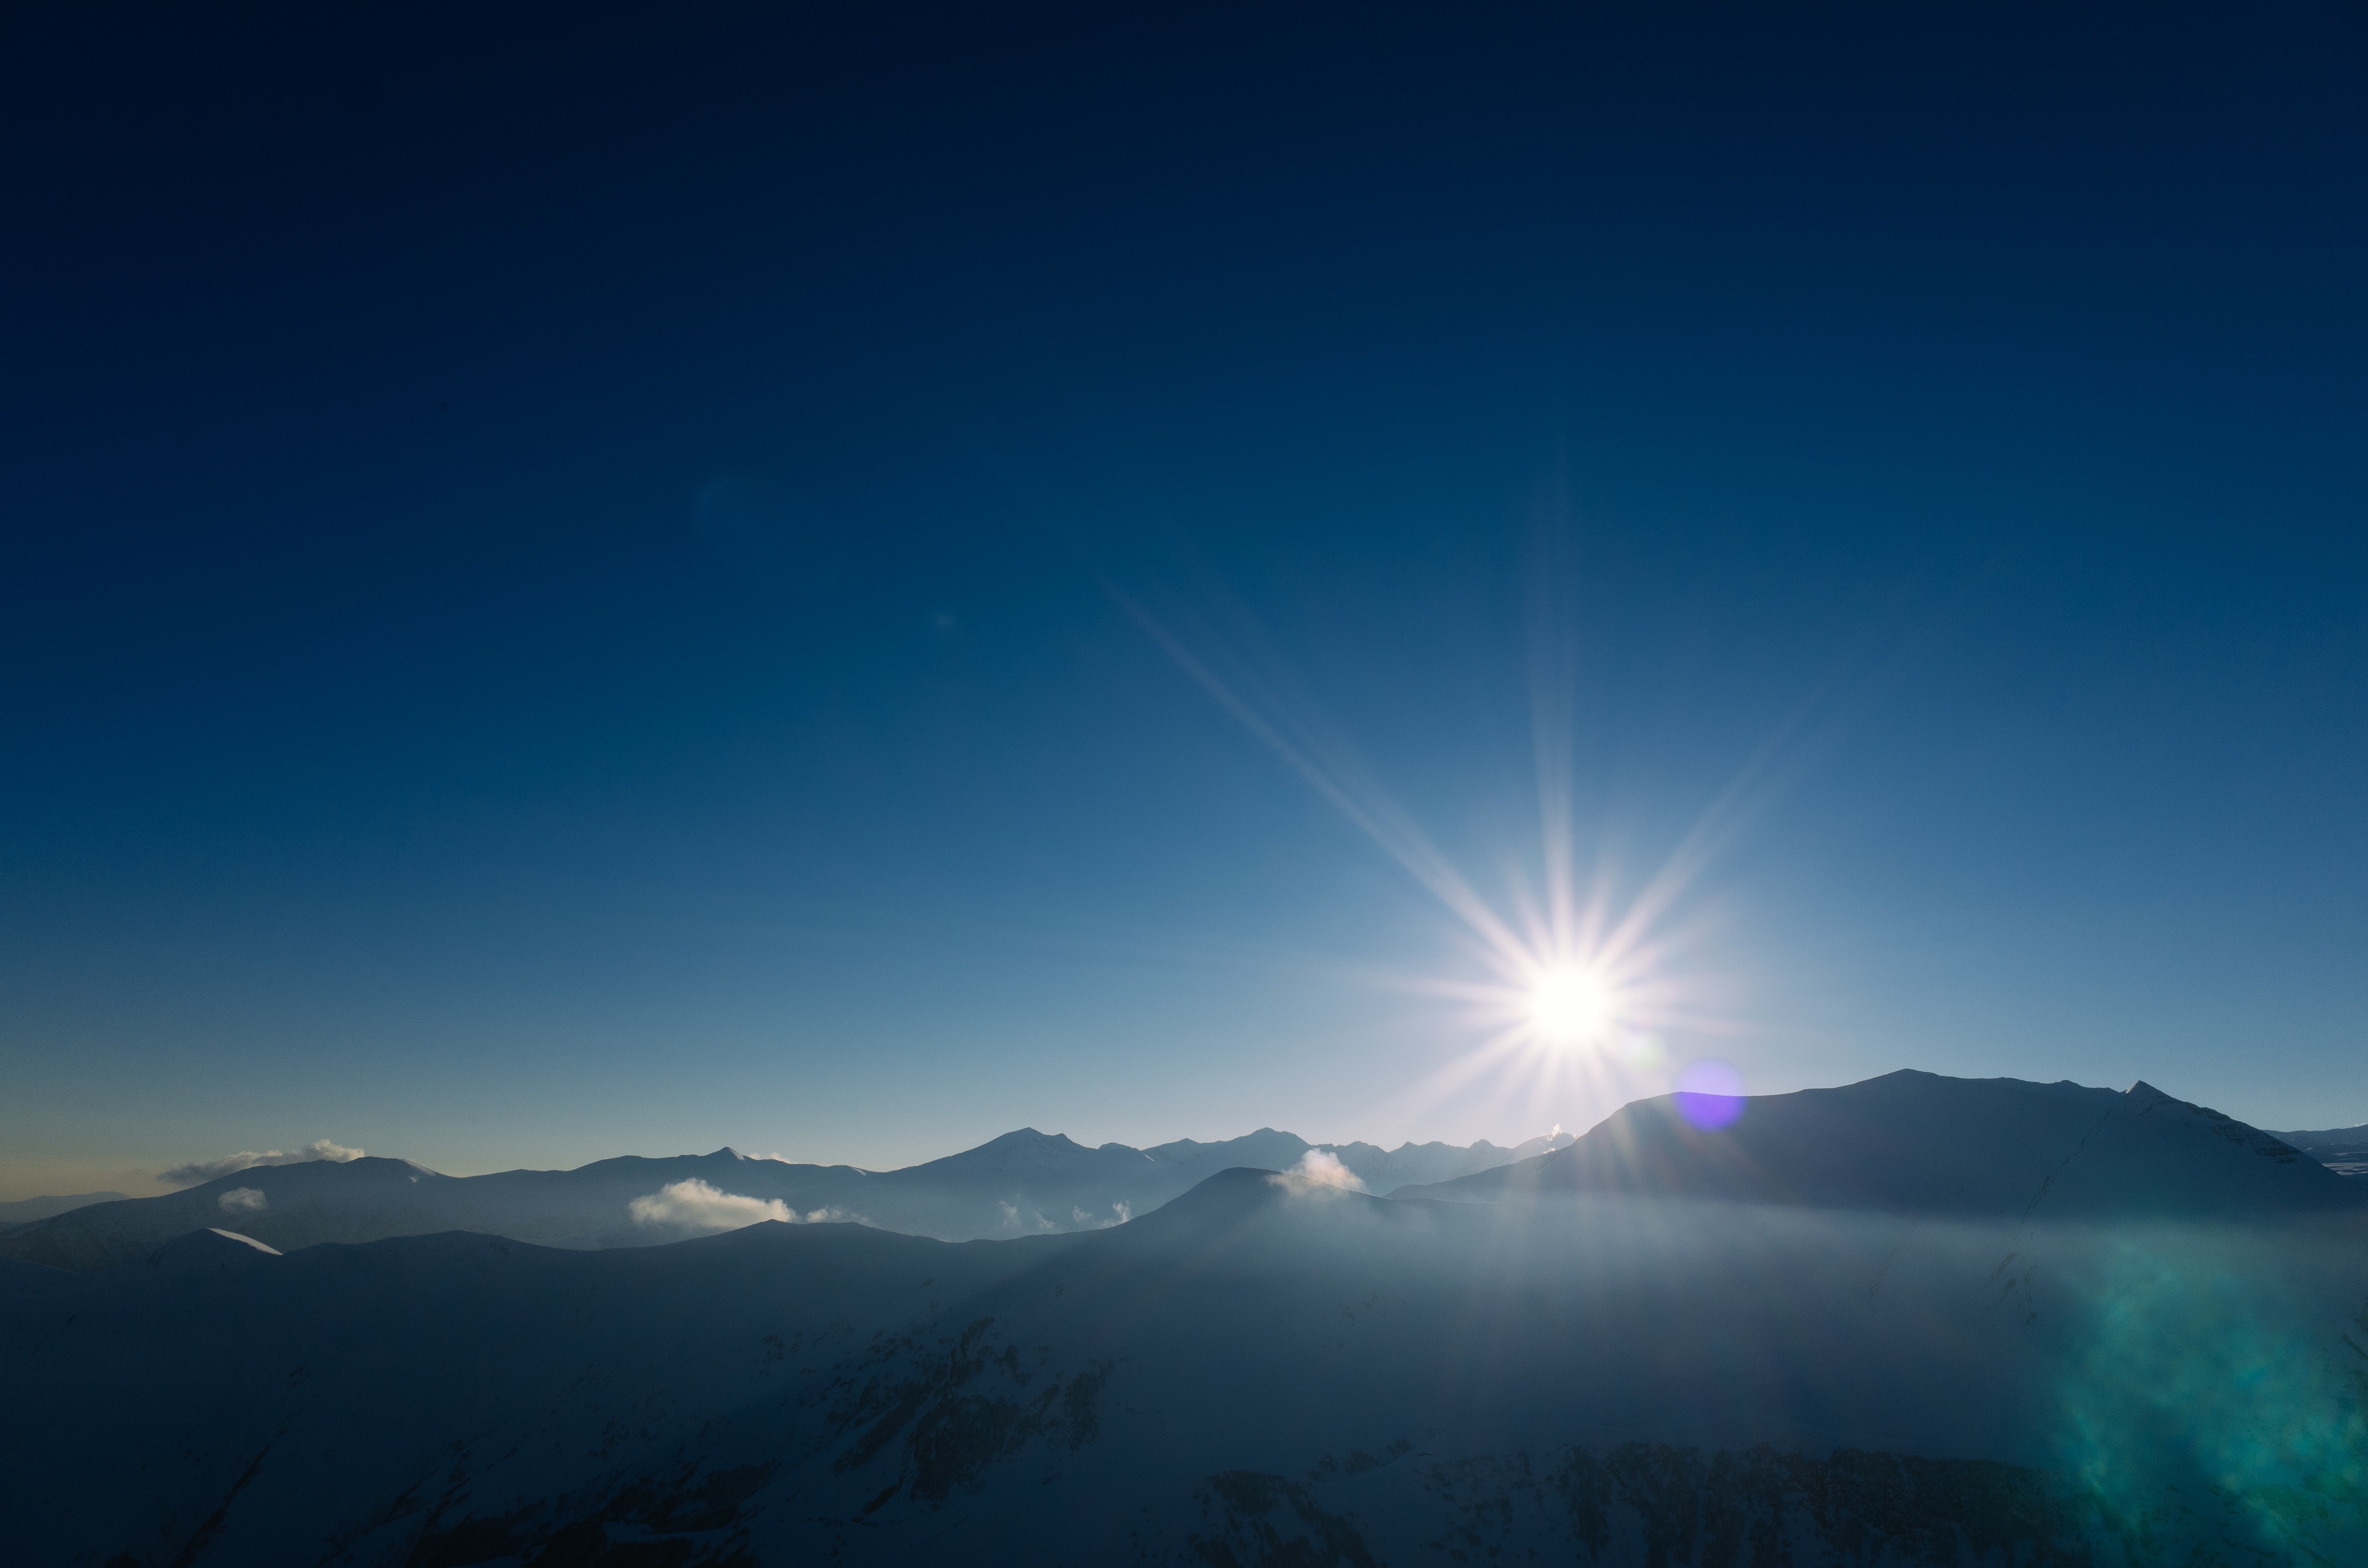
landscape, nature, horizon, mountain, sky, sun, fog, sunrise, sunlight, dawn, atmosphere, mountain range, sunburst, atmospheric phenomenon, mountainous landforms